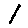
Label: 1